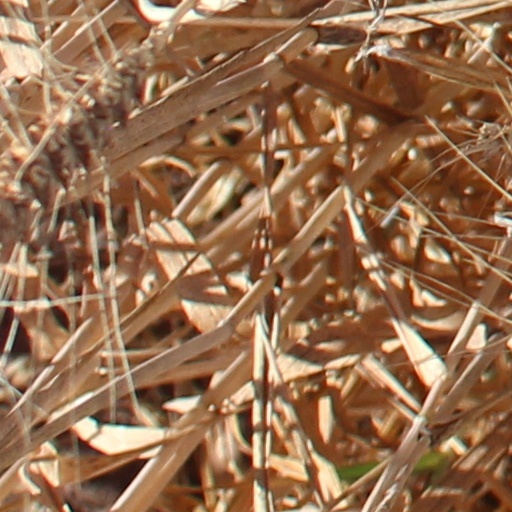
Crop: wheat